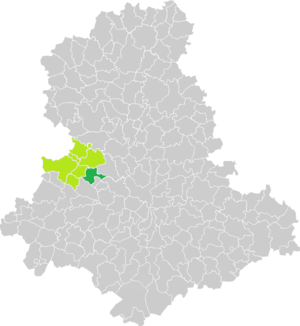
Carte de situation de la commune de Saint-Victurnien (en vert foncé) dans le votre Canton (en vert clair) sur une carte des communes de la Haute-Vienne
Saint-Victurnien est une commune française située dans le département de la Haute-Vienne en région Nouvelle-Aquitaine. Ses habitants sont appelés les Saint-Victurniauds.